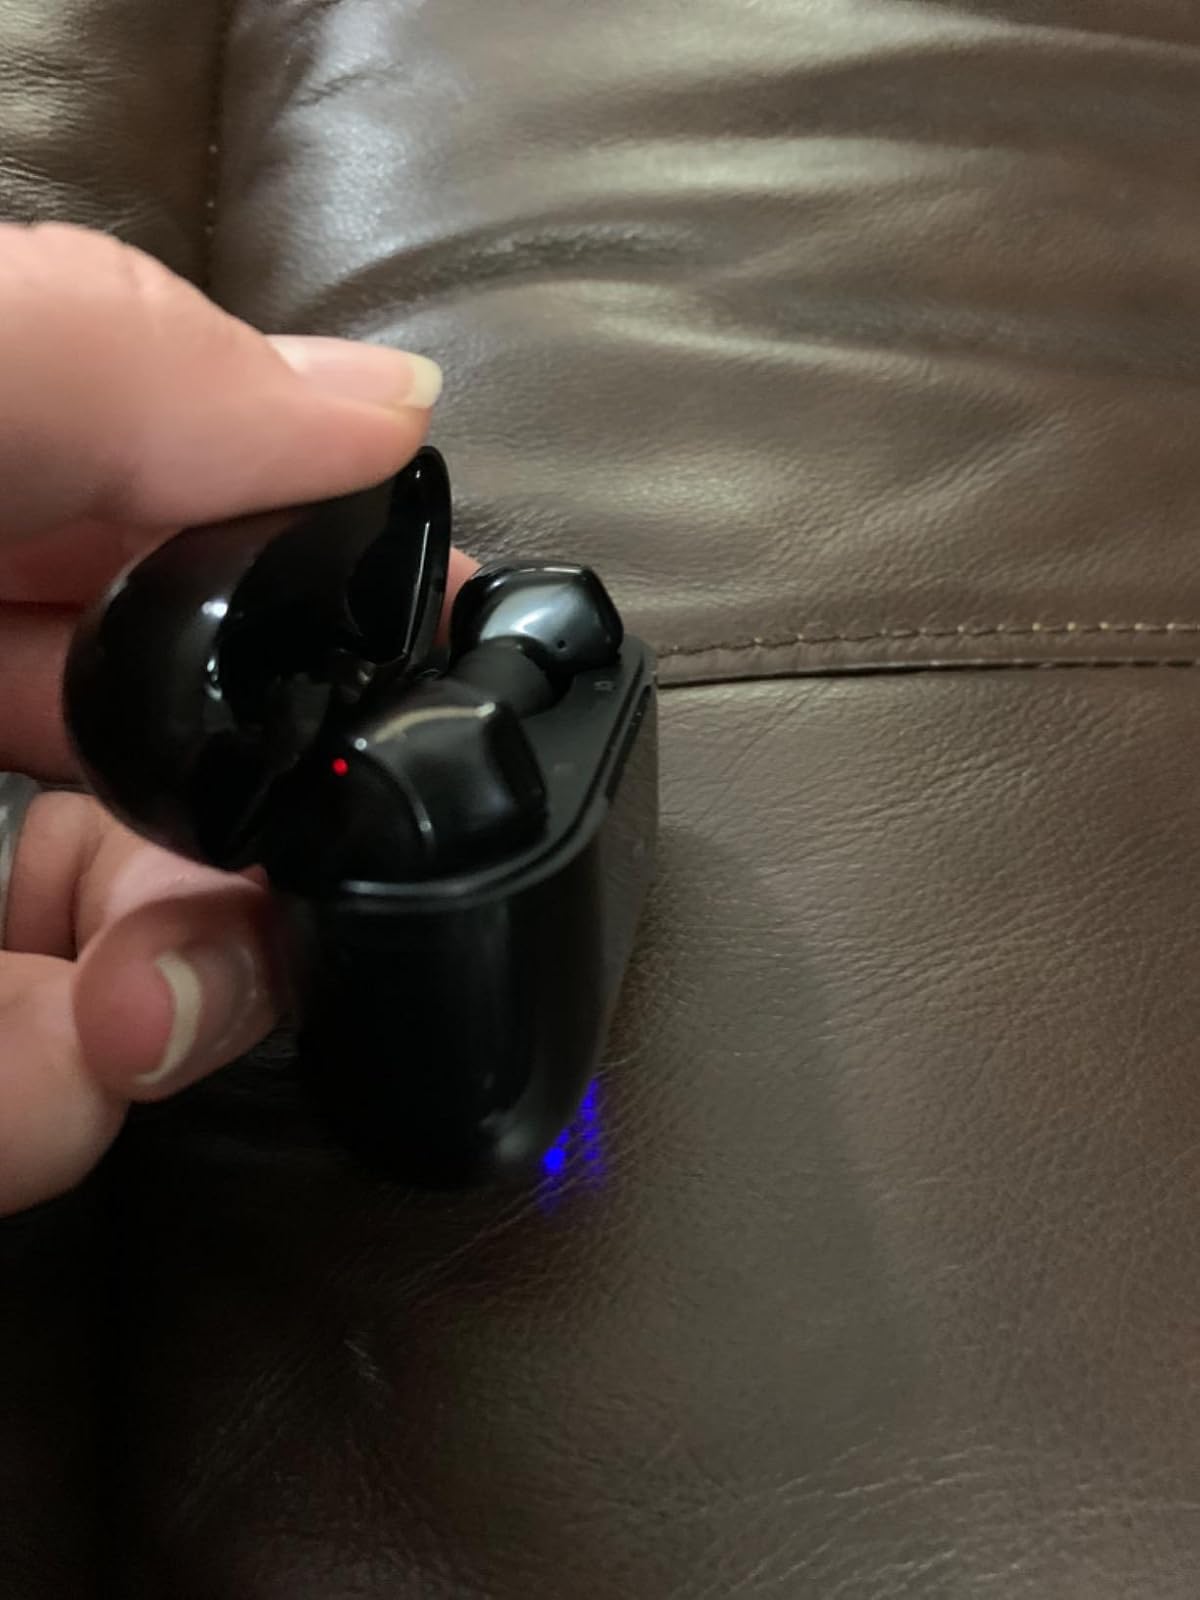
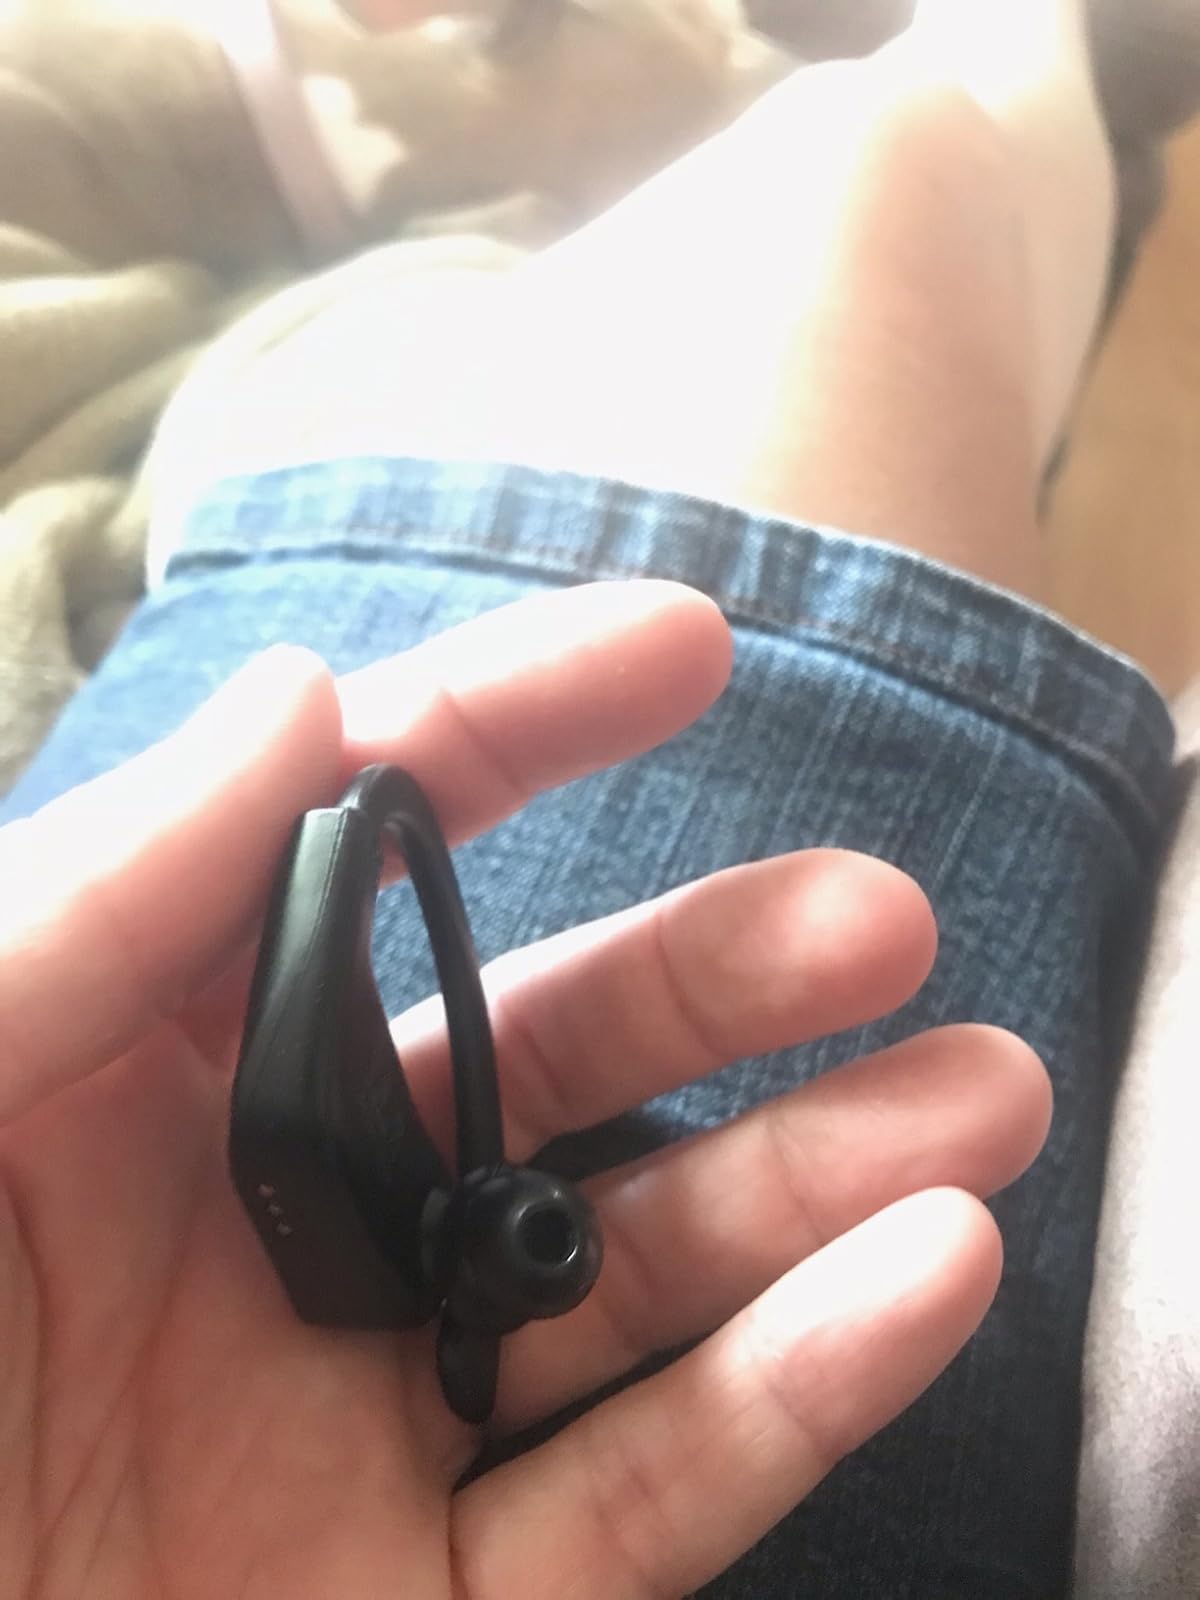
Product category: earbuds
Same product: no